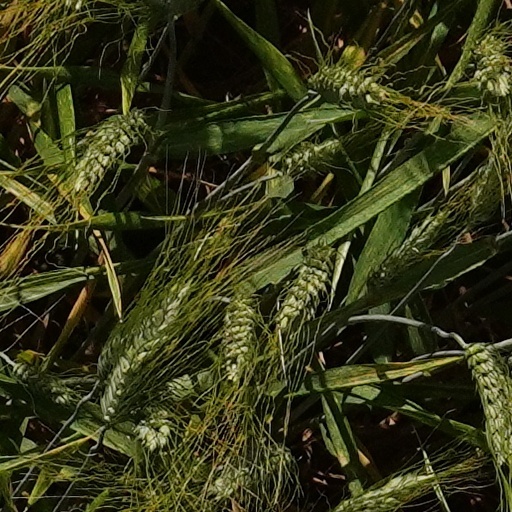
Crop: wheat